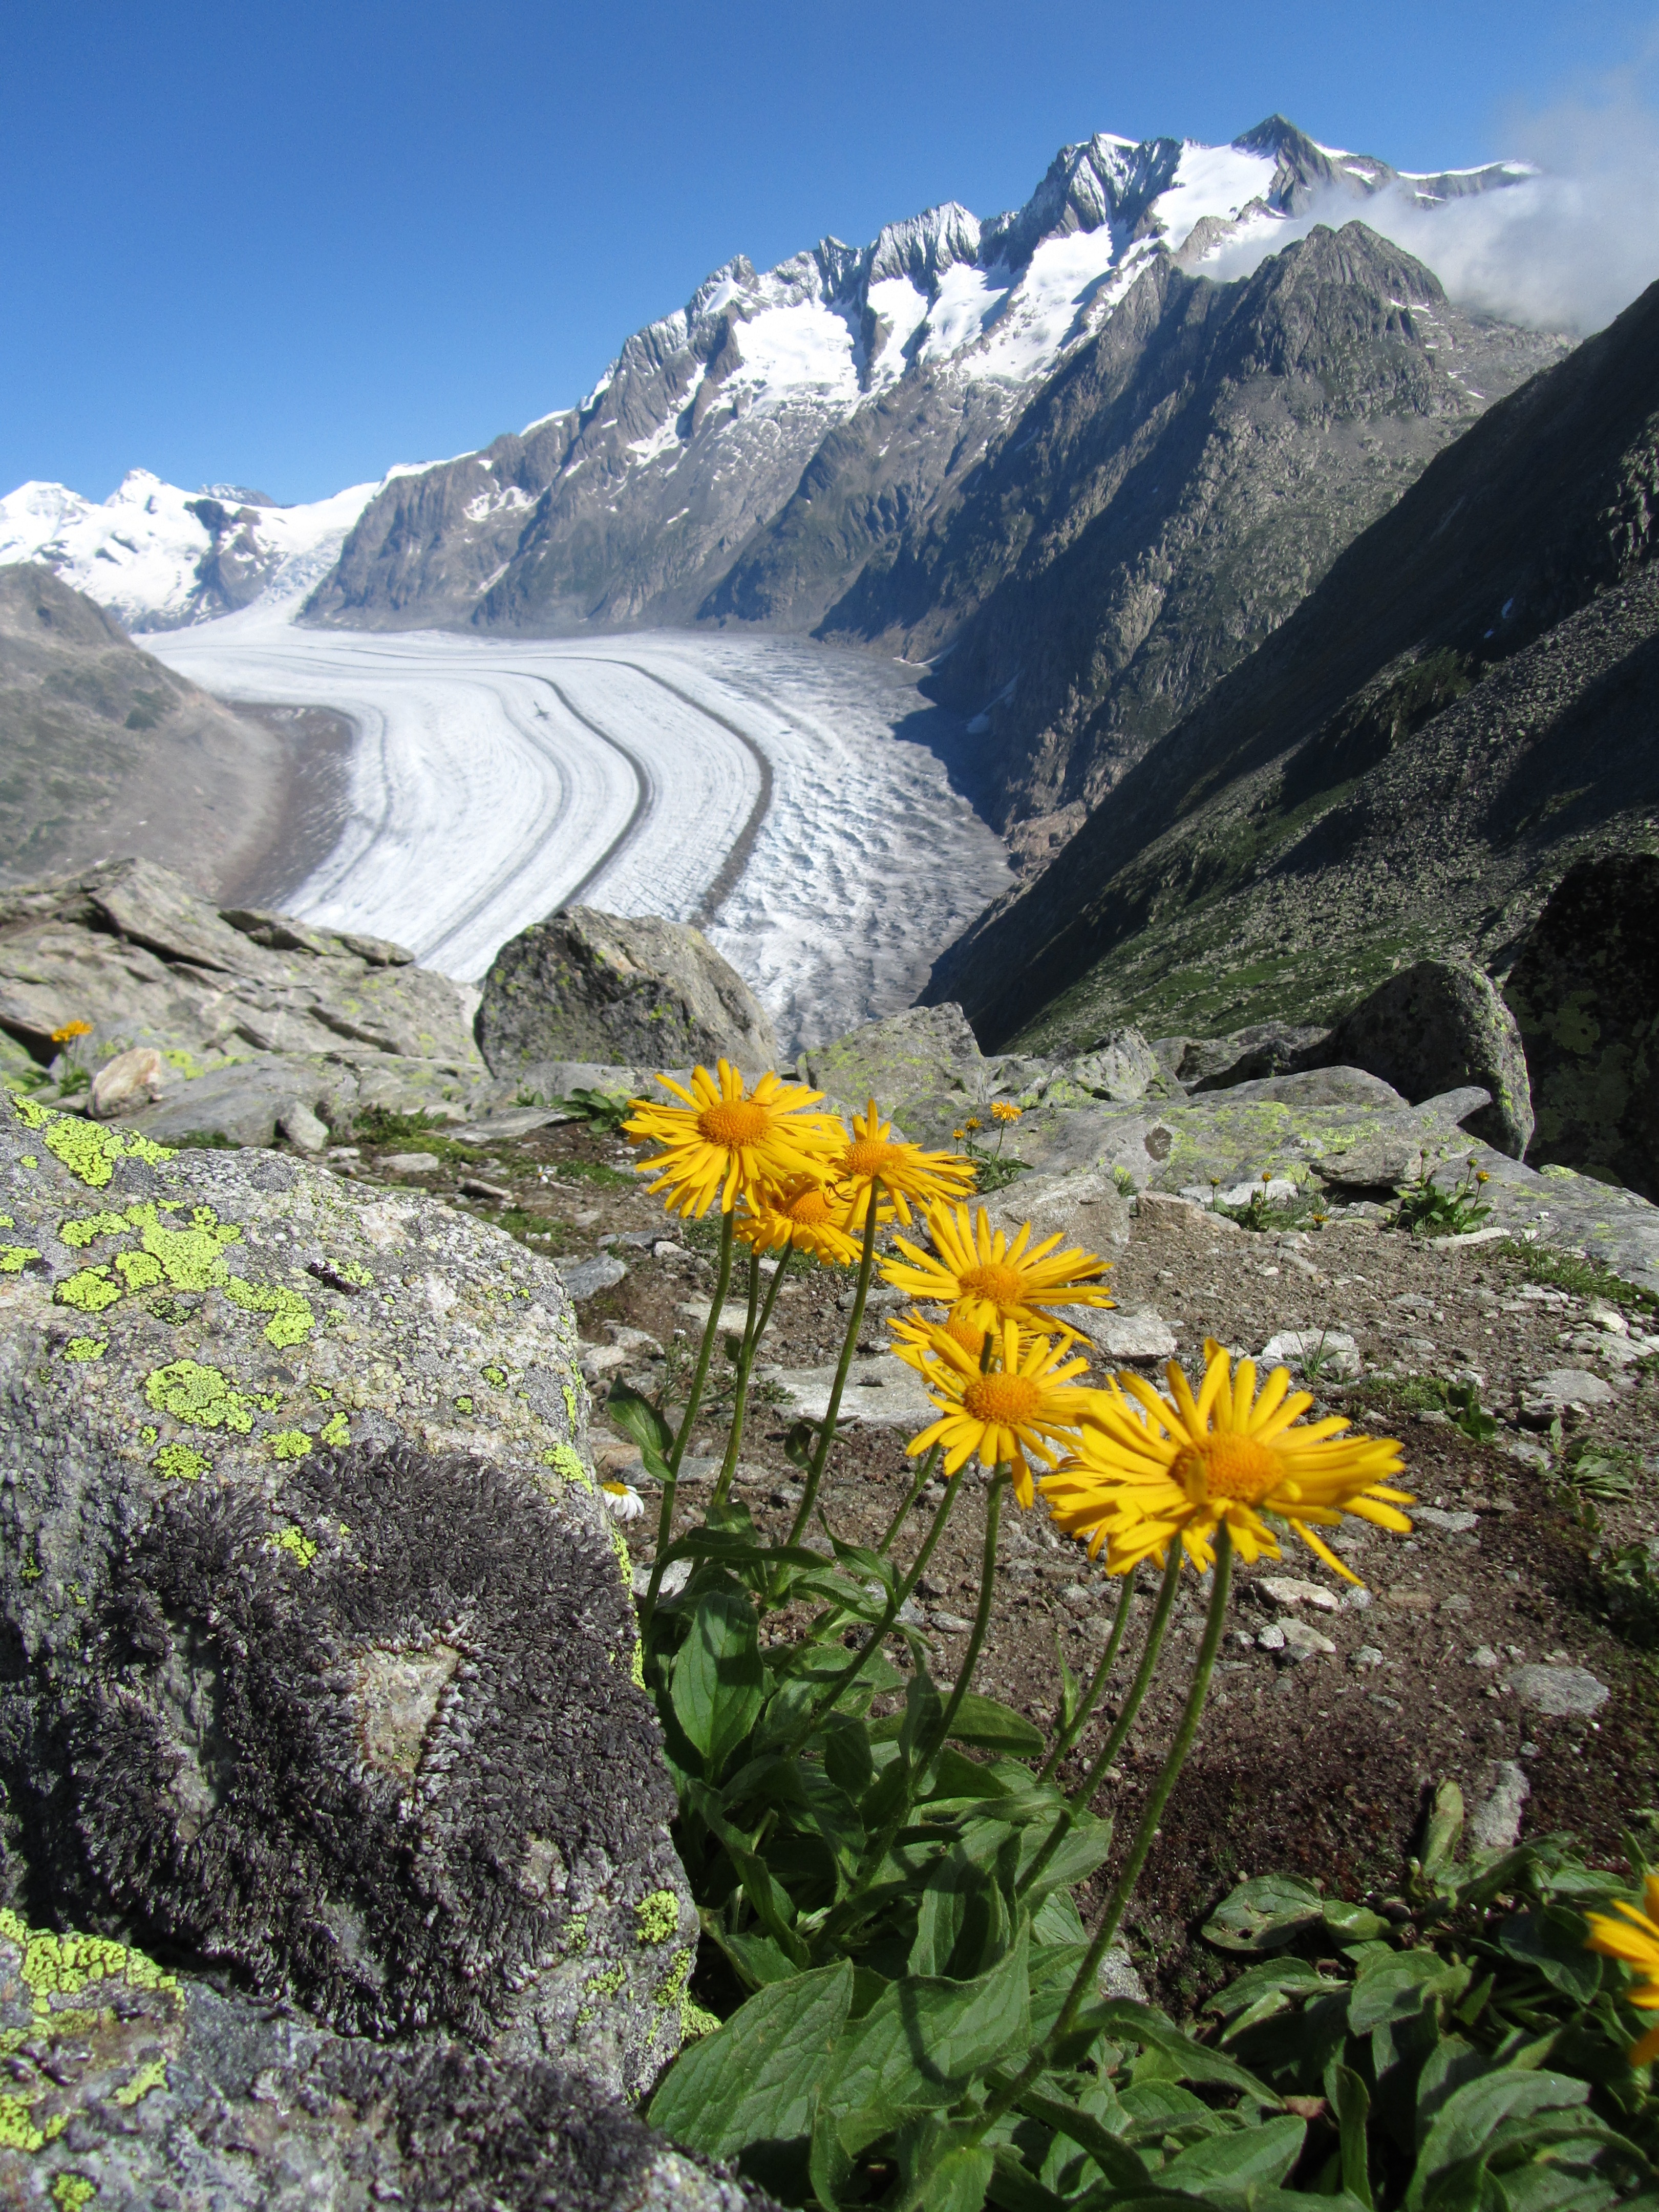
landscape, nature, wilderness, walking, mountain, plant, hiking, trail, meadow, flower, adventure, valley, mountain range, glacier, flora, ridge, wildflower, mountains, alps, backpacking, plateau, ecosystem, landform, mountain pass, geographical feature, mountainous landforms